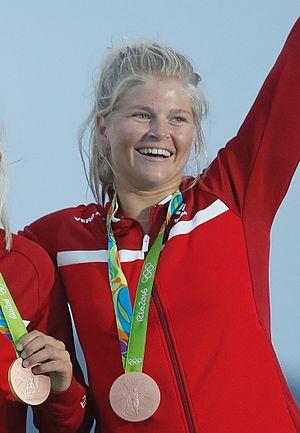
Katja Steen Salskov-Iversen est une skipper danoise née le 19 août 1994. Elle a remporté avec Jena Hansen la médaille de bronze du 49er FX féminin aux Jeux olympiques d'été de 2016 à Rio de Janeiro.